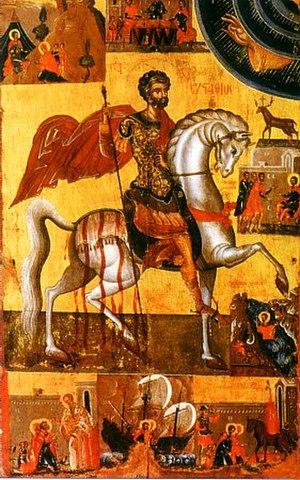
Saint Eustace Русский: Евстафий Плакида
Eustache, ou plus exactement Eustathe, saint Eustache, mort selon la tradition chrétienne au début du règne d'Hadrien, est le nom d'un saint mégalomartyr des Églises catholique et orthodoxe.